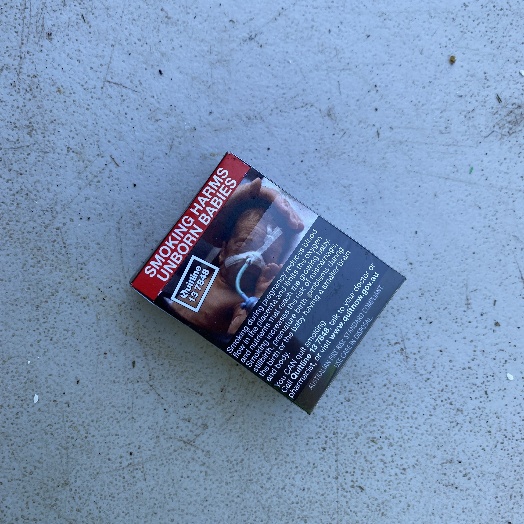
Label: Cardboard